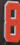
Number: 8